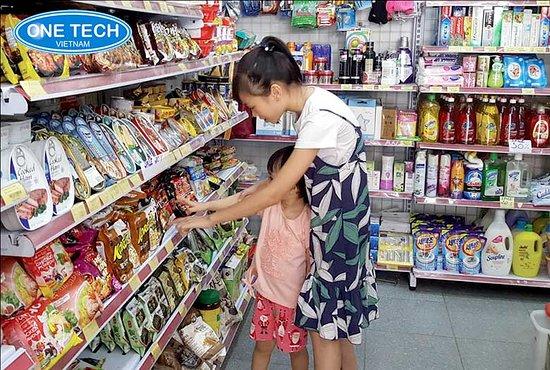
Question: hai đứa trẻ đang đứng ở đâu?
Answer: trong siêu thị